Social emotional development

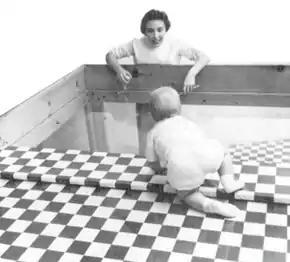
An example of a visual cliff experiment. A mother urges her child from across the deep side of the visual cliff. Despite a transparent surface covering the cliff, the child hesitates to move forward.

Starting at about 8–10 months, infants begin to engage in social referencing, in which they refer to another, often an adult or caregiver, to inform their reaction to environmental stimuli. In the classic visual cliff experiments, 12-month-old babies who were separated from their mothers by a plexiglass floor that appeared to represent a dangerous “cliff” looked to their mothers for a cue. When mothers responded to their infants with facial expressions signaling encouragement and happiness, most infants crossed over the cliff. In contrast, if mothers displayed fear or anger, most infants did not cross.